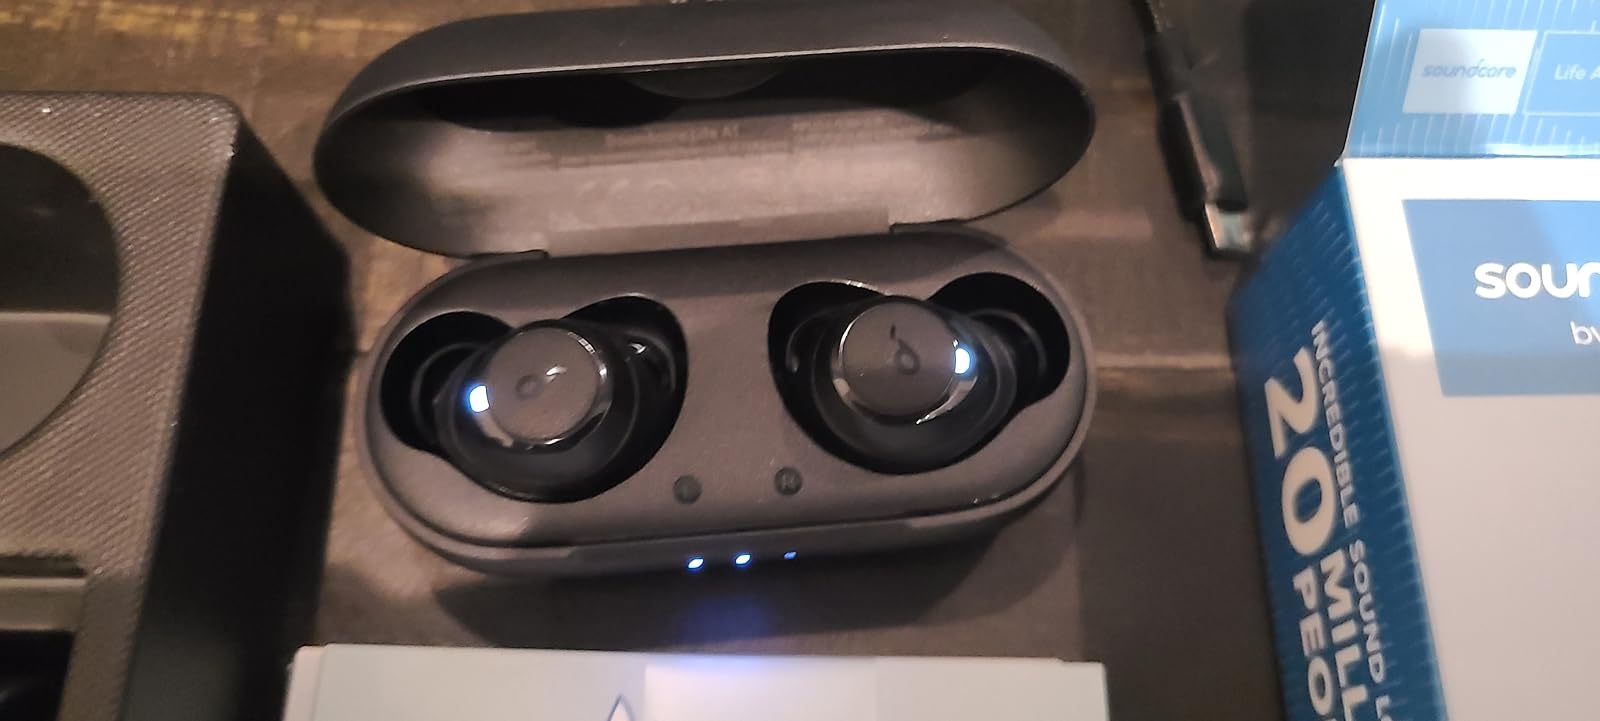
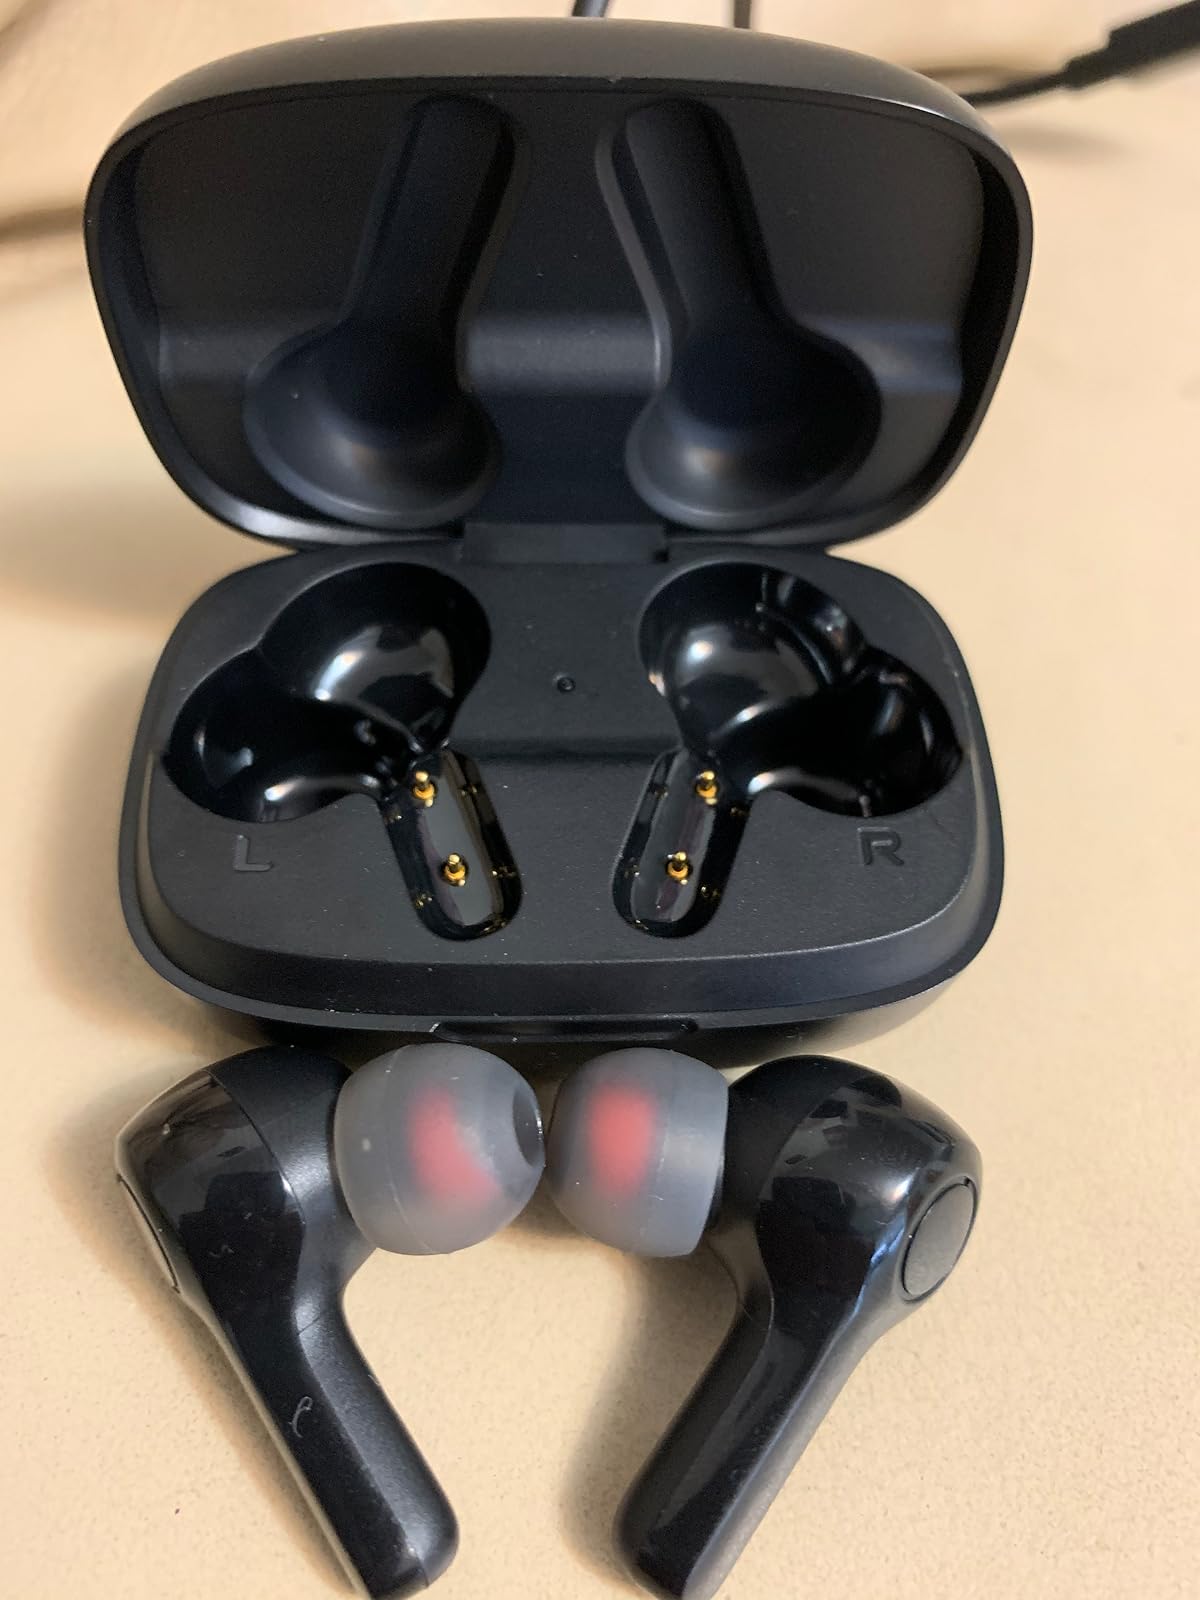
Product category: earbuds
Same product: no